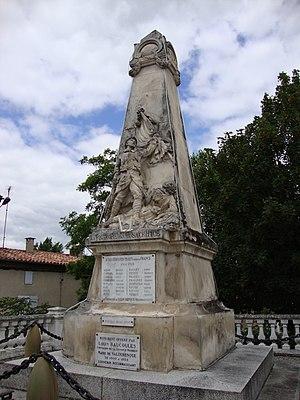
Valdurenque est une commune française située dans le département du Tarn, en région Occitanie.